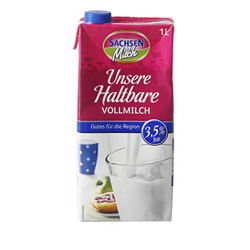
Waste category: cardboard